Dry shampoo

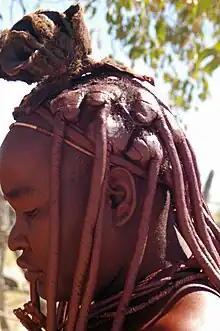
The use of red clay as a form of dry shampoo in the hair of a Himba woman.

Dry shampoo, otherwise known as hybrid shampoo, is a type of shampoo which reduces hair greasiness without the need for water. It is in powder form and is typically administered from an aerosol can. Dry shampoo is often based on corn starch or rice starch. In addition to cleansing hair, it can also be used as a tool for hair-styling as it can create volume, help tease hair, keep bobby pins in place, and be used in place of mousse in wet hair. Dry shampoo proponents attest that daily wash-and-rinse with detergent shampoo can strip away natural oils from hair. Others attest that spraying dry shampoo every day will lead to a build-up of product that can dull hair color and irritate the scalp, arguing that the scalp needs regular cleansing and exfoliating to get rid of bacteria, remove dead skin cells, and stay healthy.